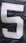
Number: 5